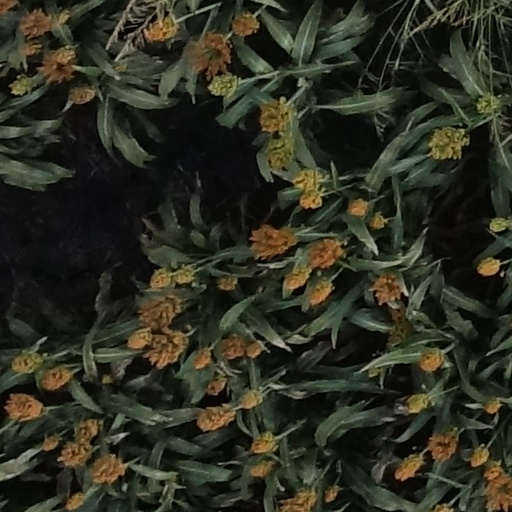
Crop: sorghum